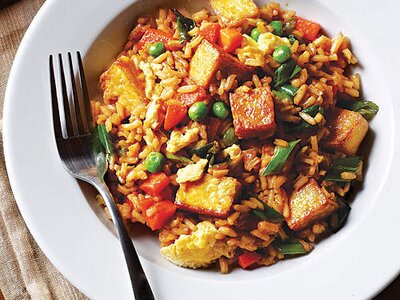
Dish: fried_rice